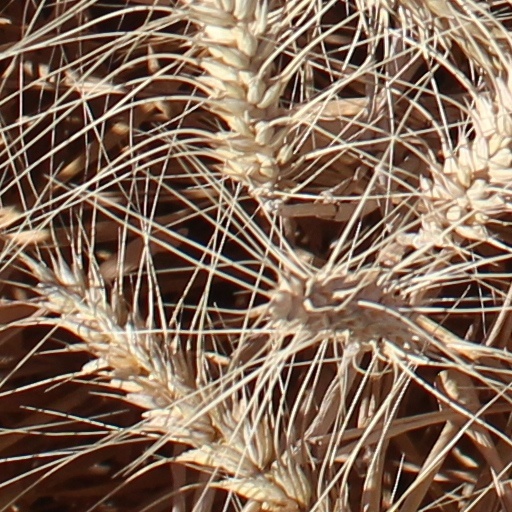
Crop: wheat